St. Agnes Church (Utica, South Dakota)

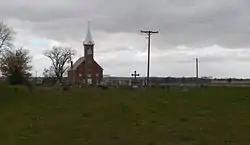

The St. Agnes Church is a congregation of the Roman Catholic Church in Utica, South Dakota, operated as a mission of the parish of St. John the Baptist in Lesterville, both in the Diocese of Sioux Falls. It is noted for its historic Gothic Revival church, sometimes known as the Sigel Church after the former name of the area, which was built in the 1890s and added to the National Register of Historic Places in 1980.